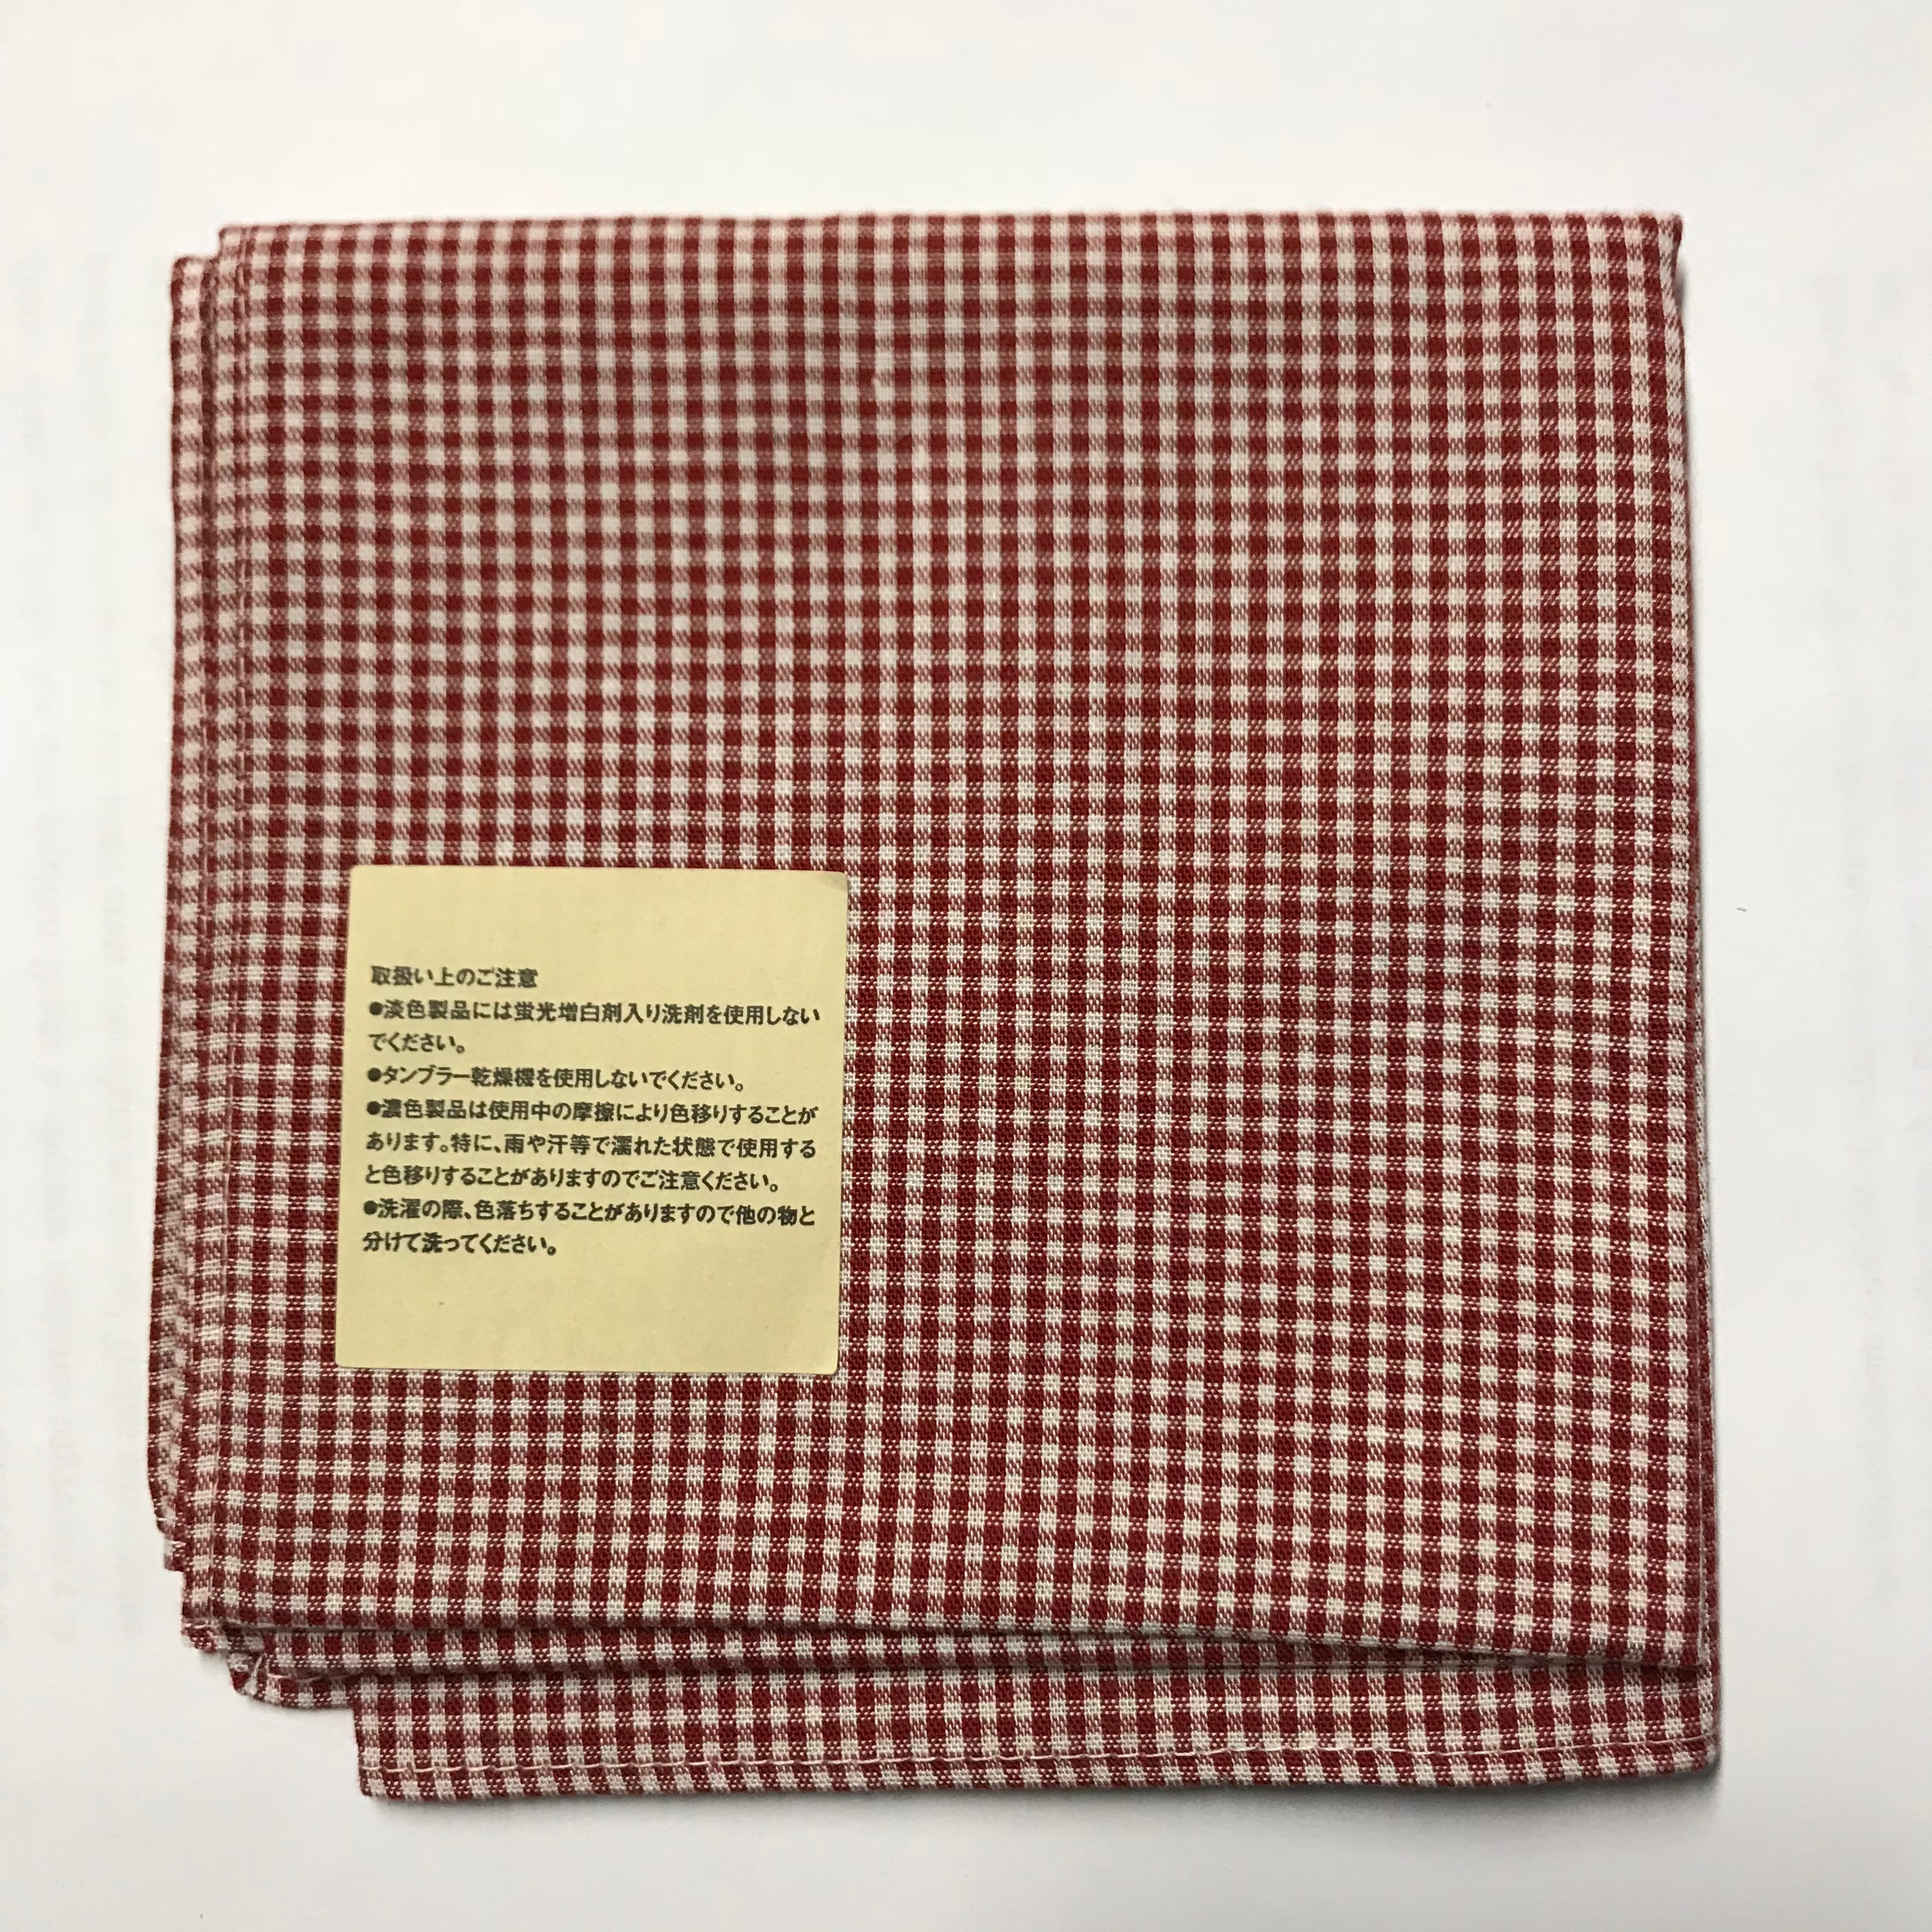
handkerchief, muji, japan, kanji, square, flu, product, material, font, pattern, brand